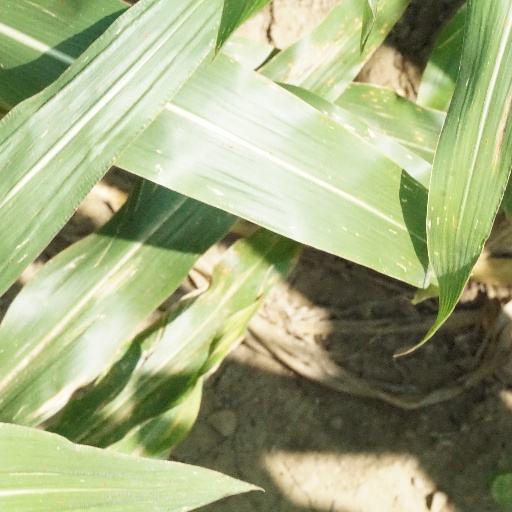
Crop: maize; corn